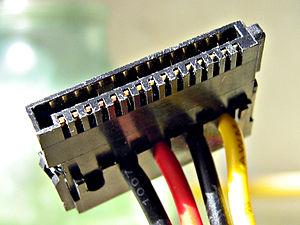
La norme Serial ATA ou SATA, permet de connecter à une carte mère tout périphérique compatible avec cette norme. Elle spécifie notamment un format de transfert de données ainsi qu'un format de câble d'alimentation.